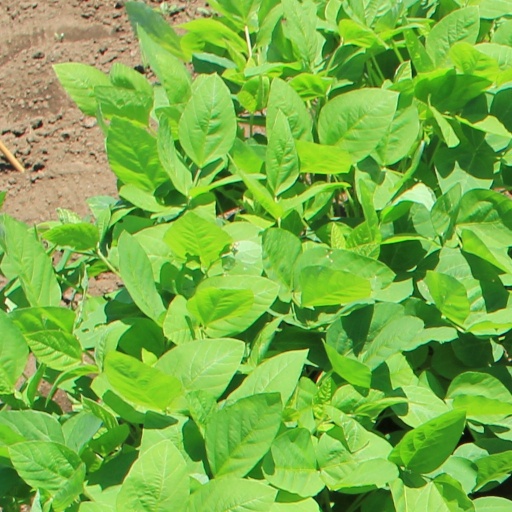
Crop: soybean